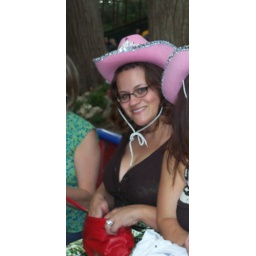
Fat girl in pink hat